Ford FE engine

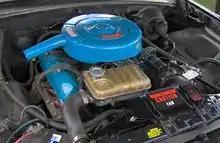
352 FE V8 in a 1964 Galaxie 500 XL

Introduced in 1958 as part of the Interceptor line of Ford V8 engines, the Ford 352 of actual displacement was the replacement for the Lincoln Y-block. It is a stroked 332 with stroke and a bore, and was rated from with a 2-barrel carburetor to over on the 4-barrel models. When these engines were introduced, they were called Interceptor V-8 on the base models and Interceptor Special V-8 on the 4-barrel models. The 1958 H vin coded 352 was designated as Interceptor V-8 Thunderbird Special. The Interceptor was the base-performance engine in 1958. For the 1959 model year, the FE engine series was renamed the Thunderbird V-8 and the Thunderbird Special V-8. When installed in Mercury vehicles, these engines were named "Marauder". This series of engines usually weighed over . In 1960 Ford created a high-performance version of the 352 rated at it featured an aluminum intake manifold, Holley 4100 4-barrel carburetor, cast iron header-style exhaust manifolds, 10.5:1 compression ratio, and solid lifters.